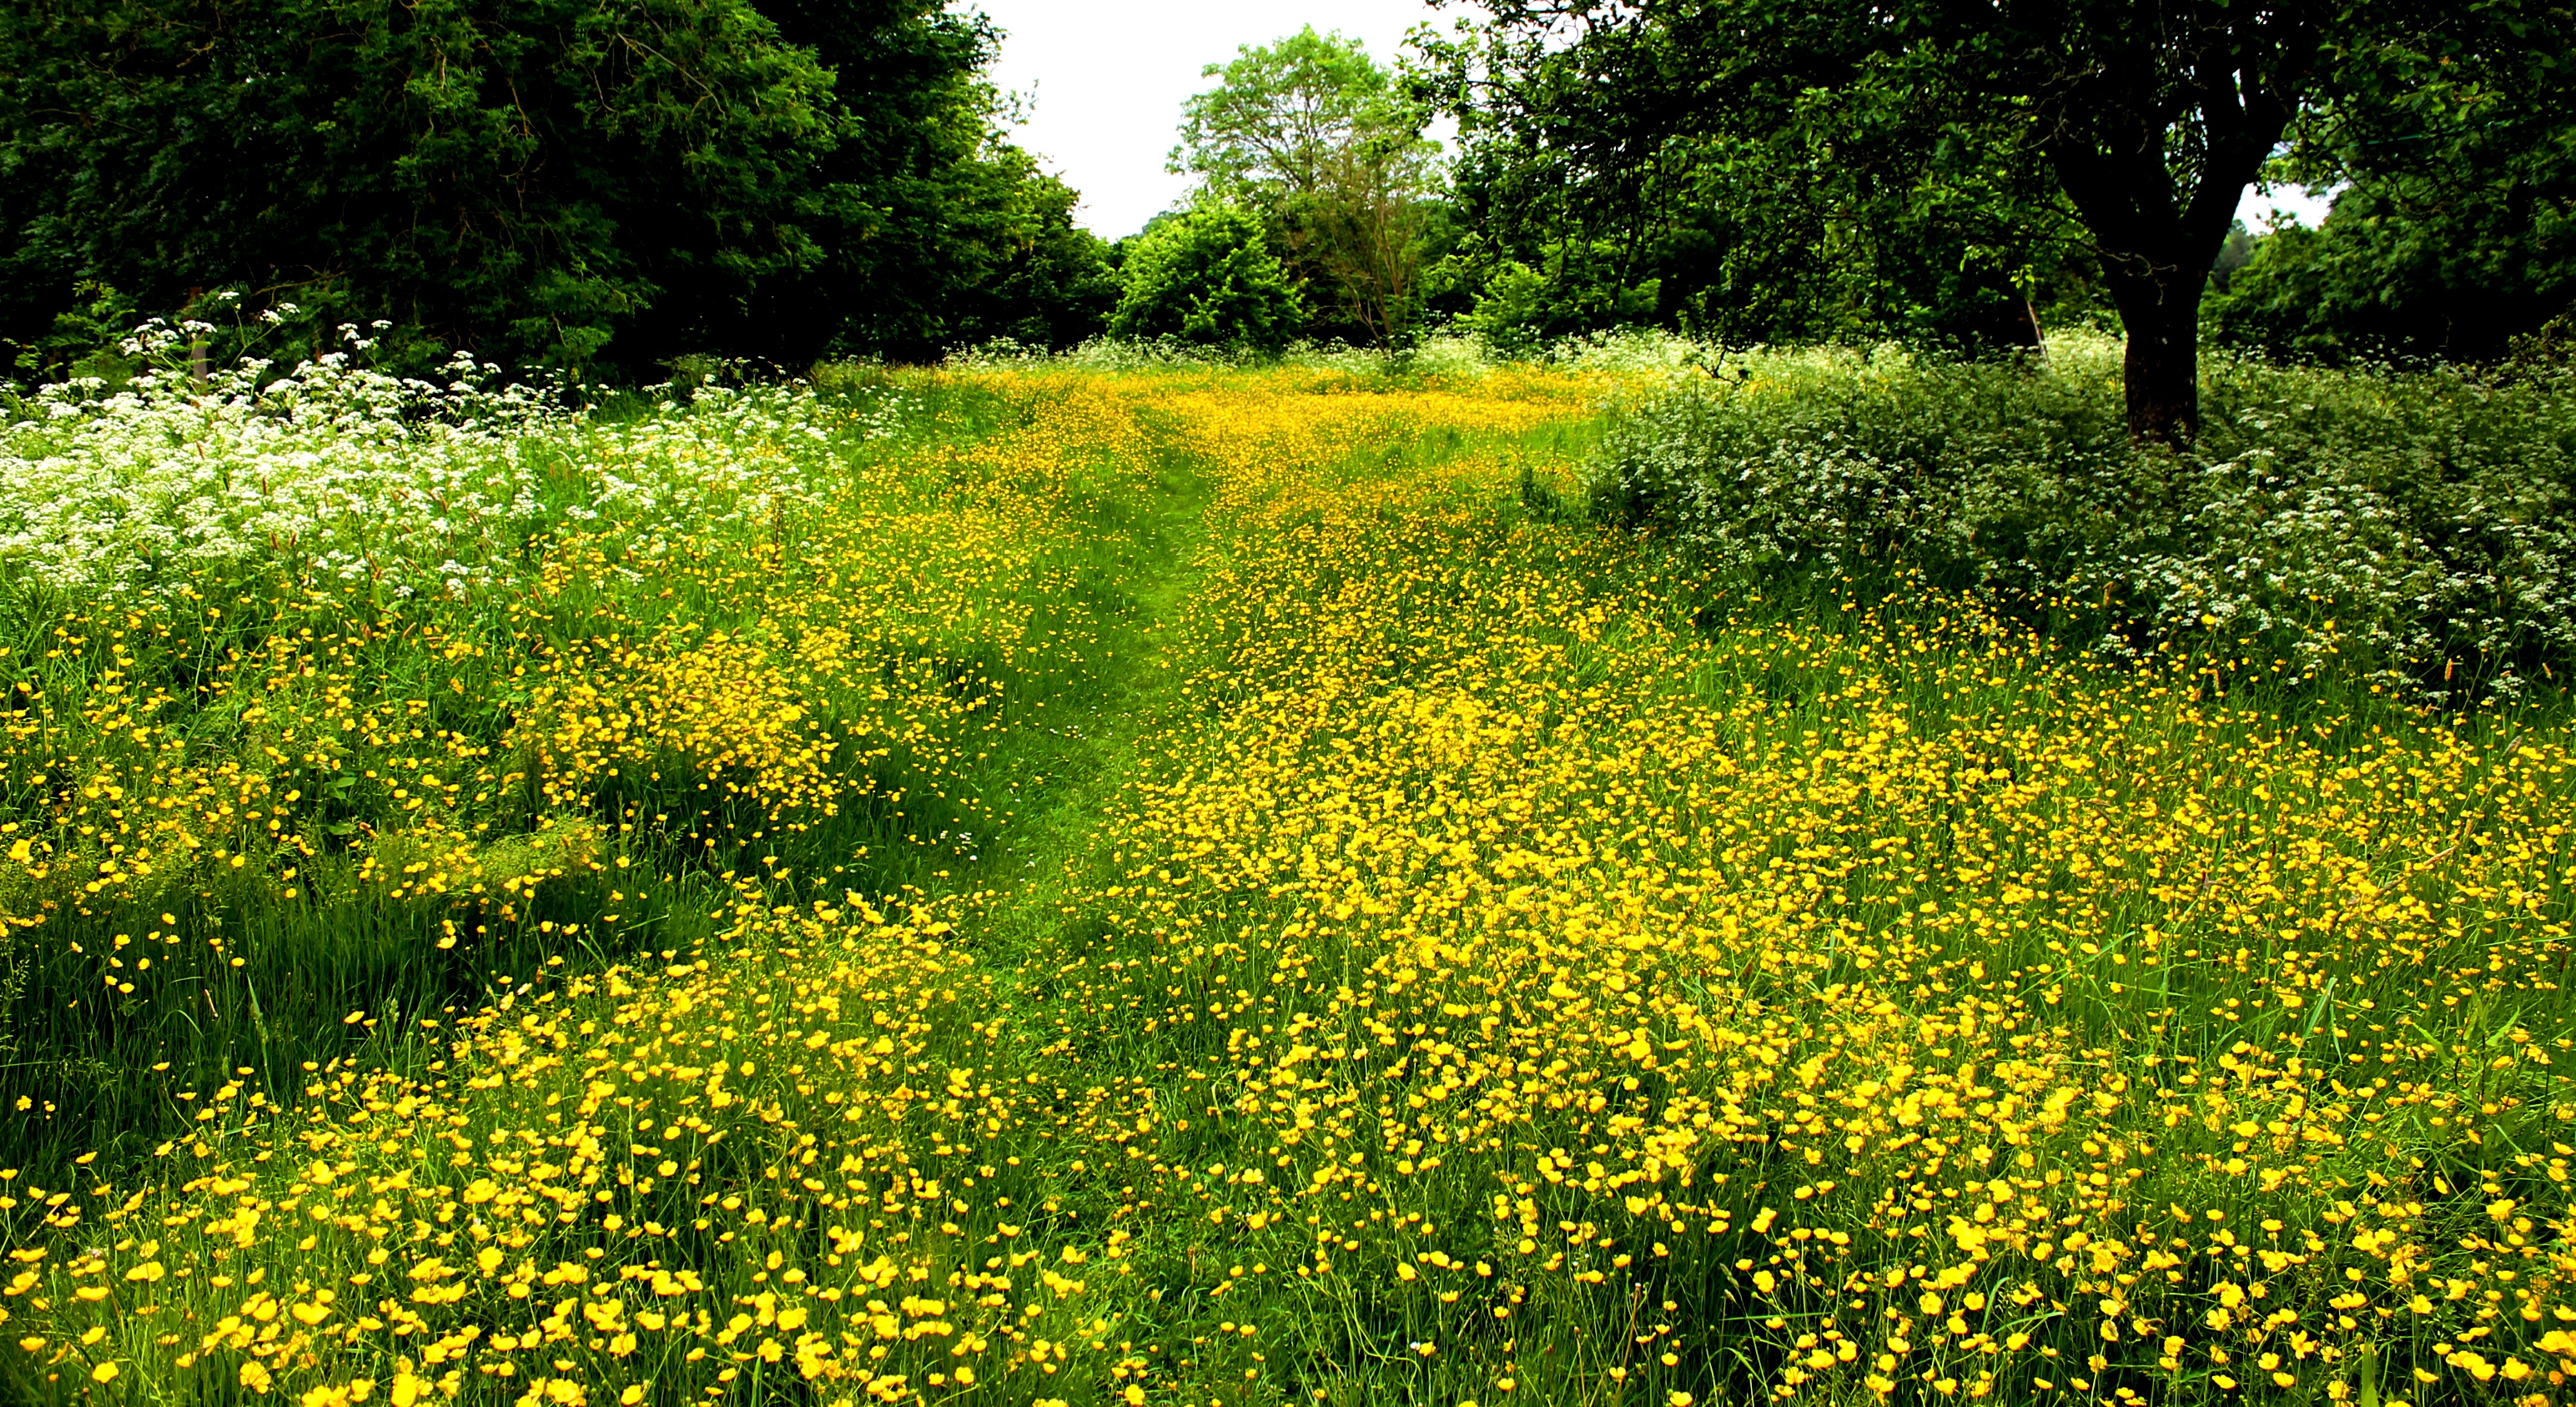
landscape, grass, plant, field, lawn, meadow, prairie, sunlight, leaf, flower, explore, green, pasture, contrast, flora, fauna, rapeseed, wildflower, flowers, trees, colour, 2013, fields, grassland, vegetation, shrub, springs, herefordshire, hereford, depth, woodland, habitat, buttercups, ecosystem, vividstriking, dazzlingshot, leshaines, rural area, meadows, breinton, anawesomshot, dailyshoot365, natural environment